Bicycle brake

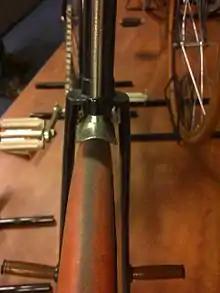
Spoon brake on antique Peugeot 'open diamond' frame 'Le Lion model B' at the Batavus Museum in Heerenveen, Netherlands

The spoon brake or plunger brake was probably the first type of bicycle brake and precedes the pneumatic tyre. Spoon brakes were used on penny farthings with solid rubber tyres in the 1800s and continued to be used after the introduction of the pneumatic-tyred safety bicycle. The spoon brake consists of a pad (often leather) or metal shoe (possibly rubber faced), which is pressed onto the top of the front tyre. These were almost always rod-operated by a right-hand lever. In developing countries, a foot-operated form of the spoon brake sometimes is retrofitted to old rod brake roadsters. It consists of a spring-loaded flap attached to the back of the fork crown. This is depressed against the front tyre by the rider's foot.